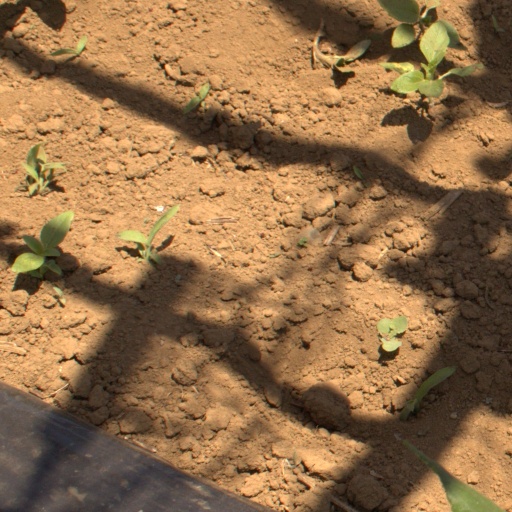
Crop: Jerusalem artichoke